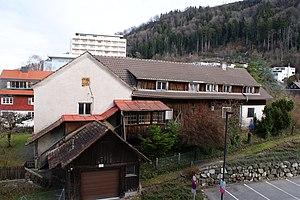
""Nouveau Schanze"" à Lochau, Vorarlberg Autriche. Partie d'une fortification, qui a été construite en 1642 comme troisième barrière dans le contexte de la guerre de Trente Ans contre l'avancée des troupes suédoises sous le général Carl Gustaf Wrangel. Le bâtiment est un bâtiment classé. Le Klausmühlebach, qui faisait partie de la fortification, coule à côté du bâtiment."